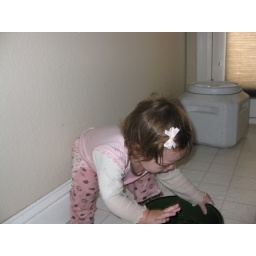
Playing in the dogs water bowl